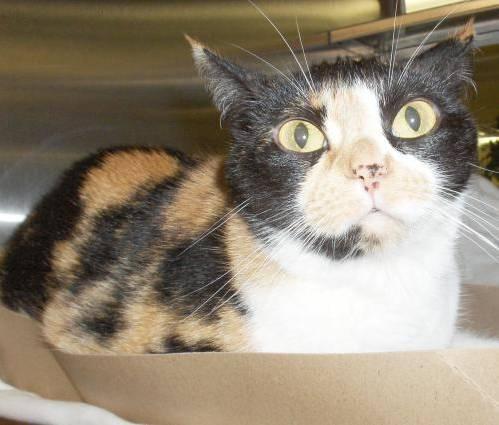
cat